Uniforms of the Canadian Armed Forces

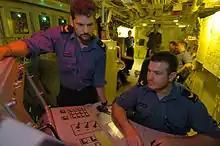
Members of the RCN in naval combat dress

In the late 1980s, the CF experimented with an alternative combat shirt designed by an Air Command officer. The Mark III Combat Shirt had flat breast pockets and lacked the hip cargo pockets and drawstrings. It was designed to be tucked into the trousers like a regular shirt if desired, or worn untucked like the older-style shirt. It proved rather unpopular from an operational standpoint due to its lack of storage capacity, and was considered to look sloppier than the older style; few were issued after initial stocks were depleted, but the Mark III was worn alongside the earlier marks by some individuals until the adoption of CADPAT throughout the Army in the late 1990s. Earlier uniforms were in use in small numbers by the Canadian Cadets youth programs, and were issued at summer training facilities to junior cadets for survival exercises. Cadets are now issued FTU's Field training uniform based o. The OD combat clothing but produced exclusively for cadets.